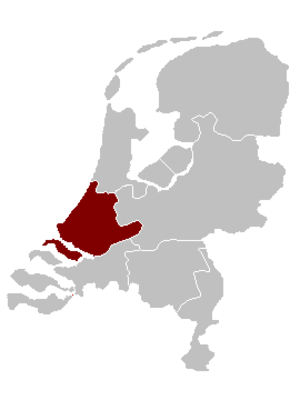
Le diocèse de Rotterdam est une église particulière de l'Église catholique aux Pays-Bas dont le siège est à Rotterdam à la cathédrale Saint-Laurent-et-Sainte-Élisabeth. Érigé en 1955, il couvre la province de Hollande-Méridionale et est suffragant de l'archidiocèse d'Utrecht.